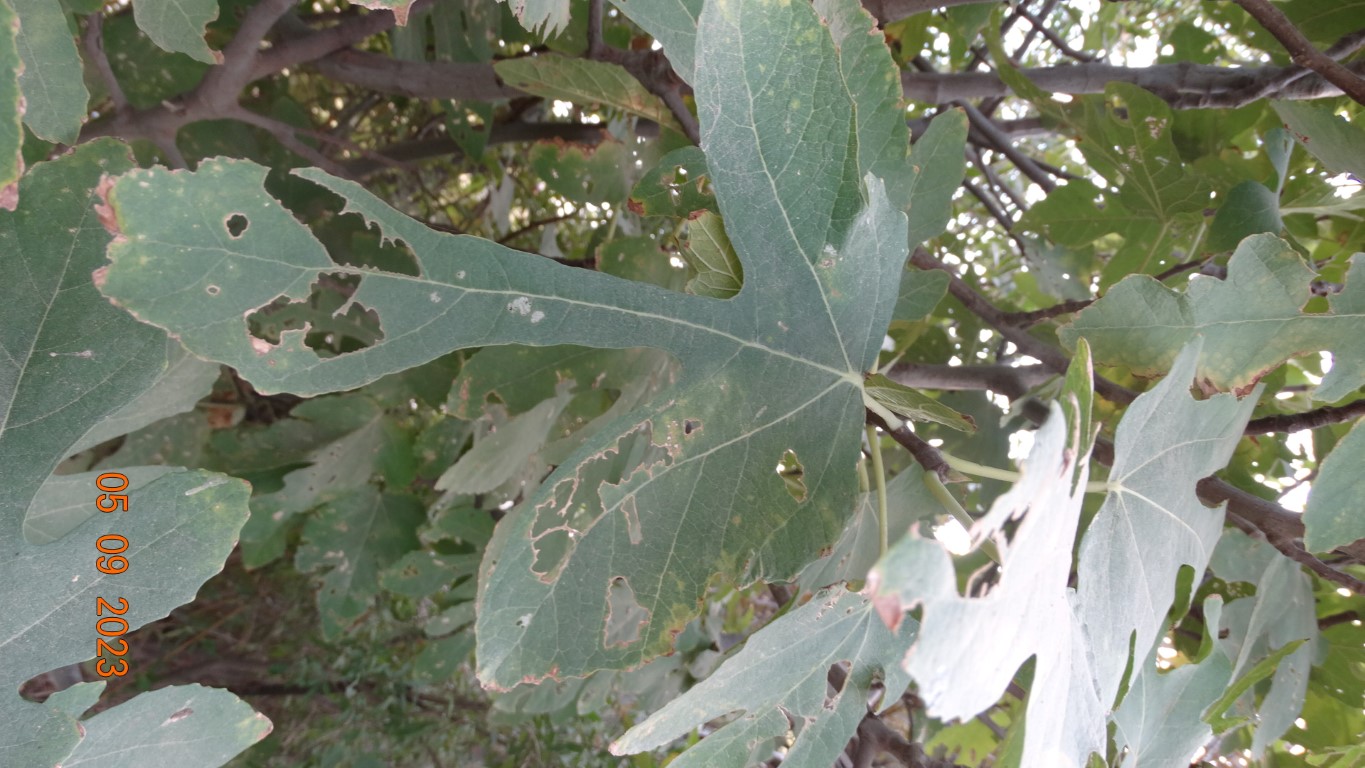
Label: infected